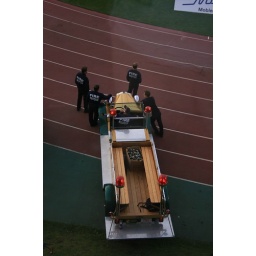
A shot of the truck that whirls around the field at Eskimos' games.